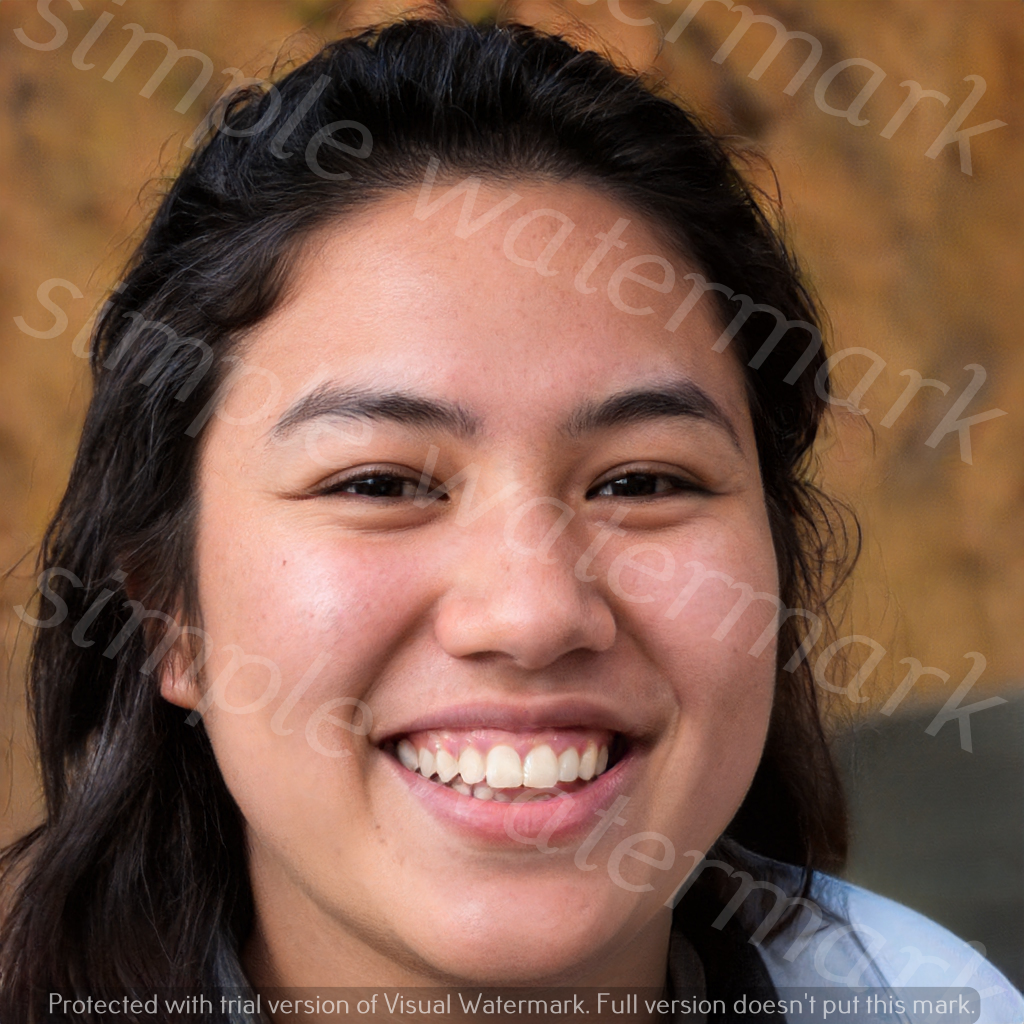
Label: Watermark